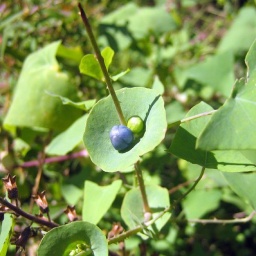
Weird looking plant I found by the river